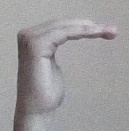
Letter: haa